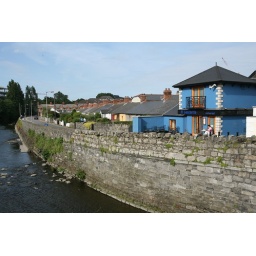
The river n houses by our first hotel